Elisabeth of Hesse-Marburg

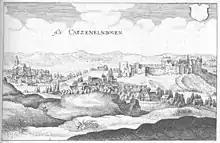
The city of Katzenelnbogen. Engraving by Matthäus Merian from the "Topographia Hassiae", 1655.

Elisabeth's father died in 1483; he was succeeded by his son William III the Younger. The latter stipulated that his sisters Elisabeth and Matilda should be compensated with 50,000 florins. John protested against this on behalf of his wife in 1488. At the time of the marriage John had renounced all claims to Elisabeth's inheritance, but with the exception of her mother's inheritance. William III the Younger died in 1500 without legitimate children. His Landgraviate of Hesse-Marburg was inherited by Landgrave William II the Middle of Hesse-Kassel. Matilda renounced her inheritance, so that her elder sister Elisabeth remained the sole heir to Katzenelnbogen. Indeed, Elisabeth laid claim to all her brother's possessions and John immediately assumed the title Count of Katzenelnbogen. But when the negotiations with William II the Middle of Hesse-Kassel began, he resigned that title. For both Hesse and Nassau, the County of Katzenelnbogen was a desirable inheritance, not only because of its wealth, but also because of its geographical location. The county was situated between the Taunus and the Lahn and was very rich due to the possession of a large number of Rhine tolls between Mainz and the border of the Netherlands. The county consisted of Rheinfels, Sankt Goar, Braubach, Hohenstein, Darmstadt, Zwingenberg, Rüsselsheim and Umstadt, as well as Eppstein, the district of Driedorf and parts of Diez, Hadamar, Ems, Löhnberg, Camberg, and Wehrheim. The last seven possessions were jointly owned with the Counts of Nassau.